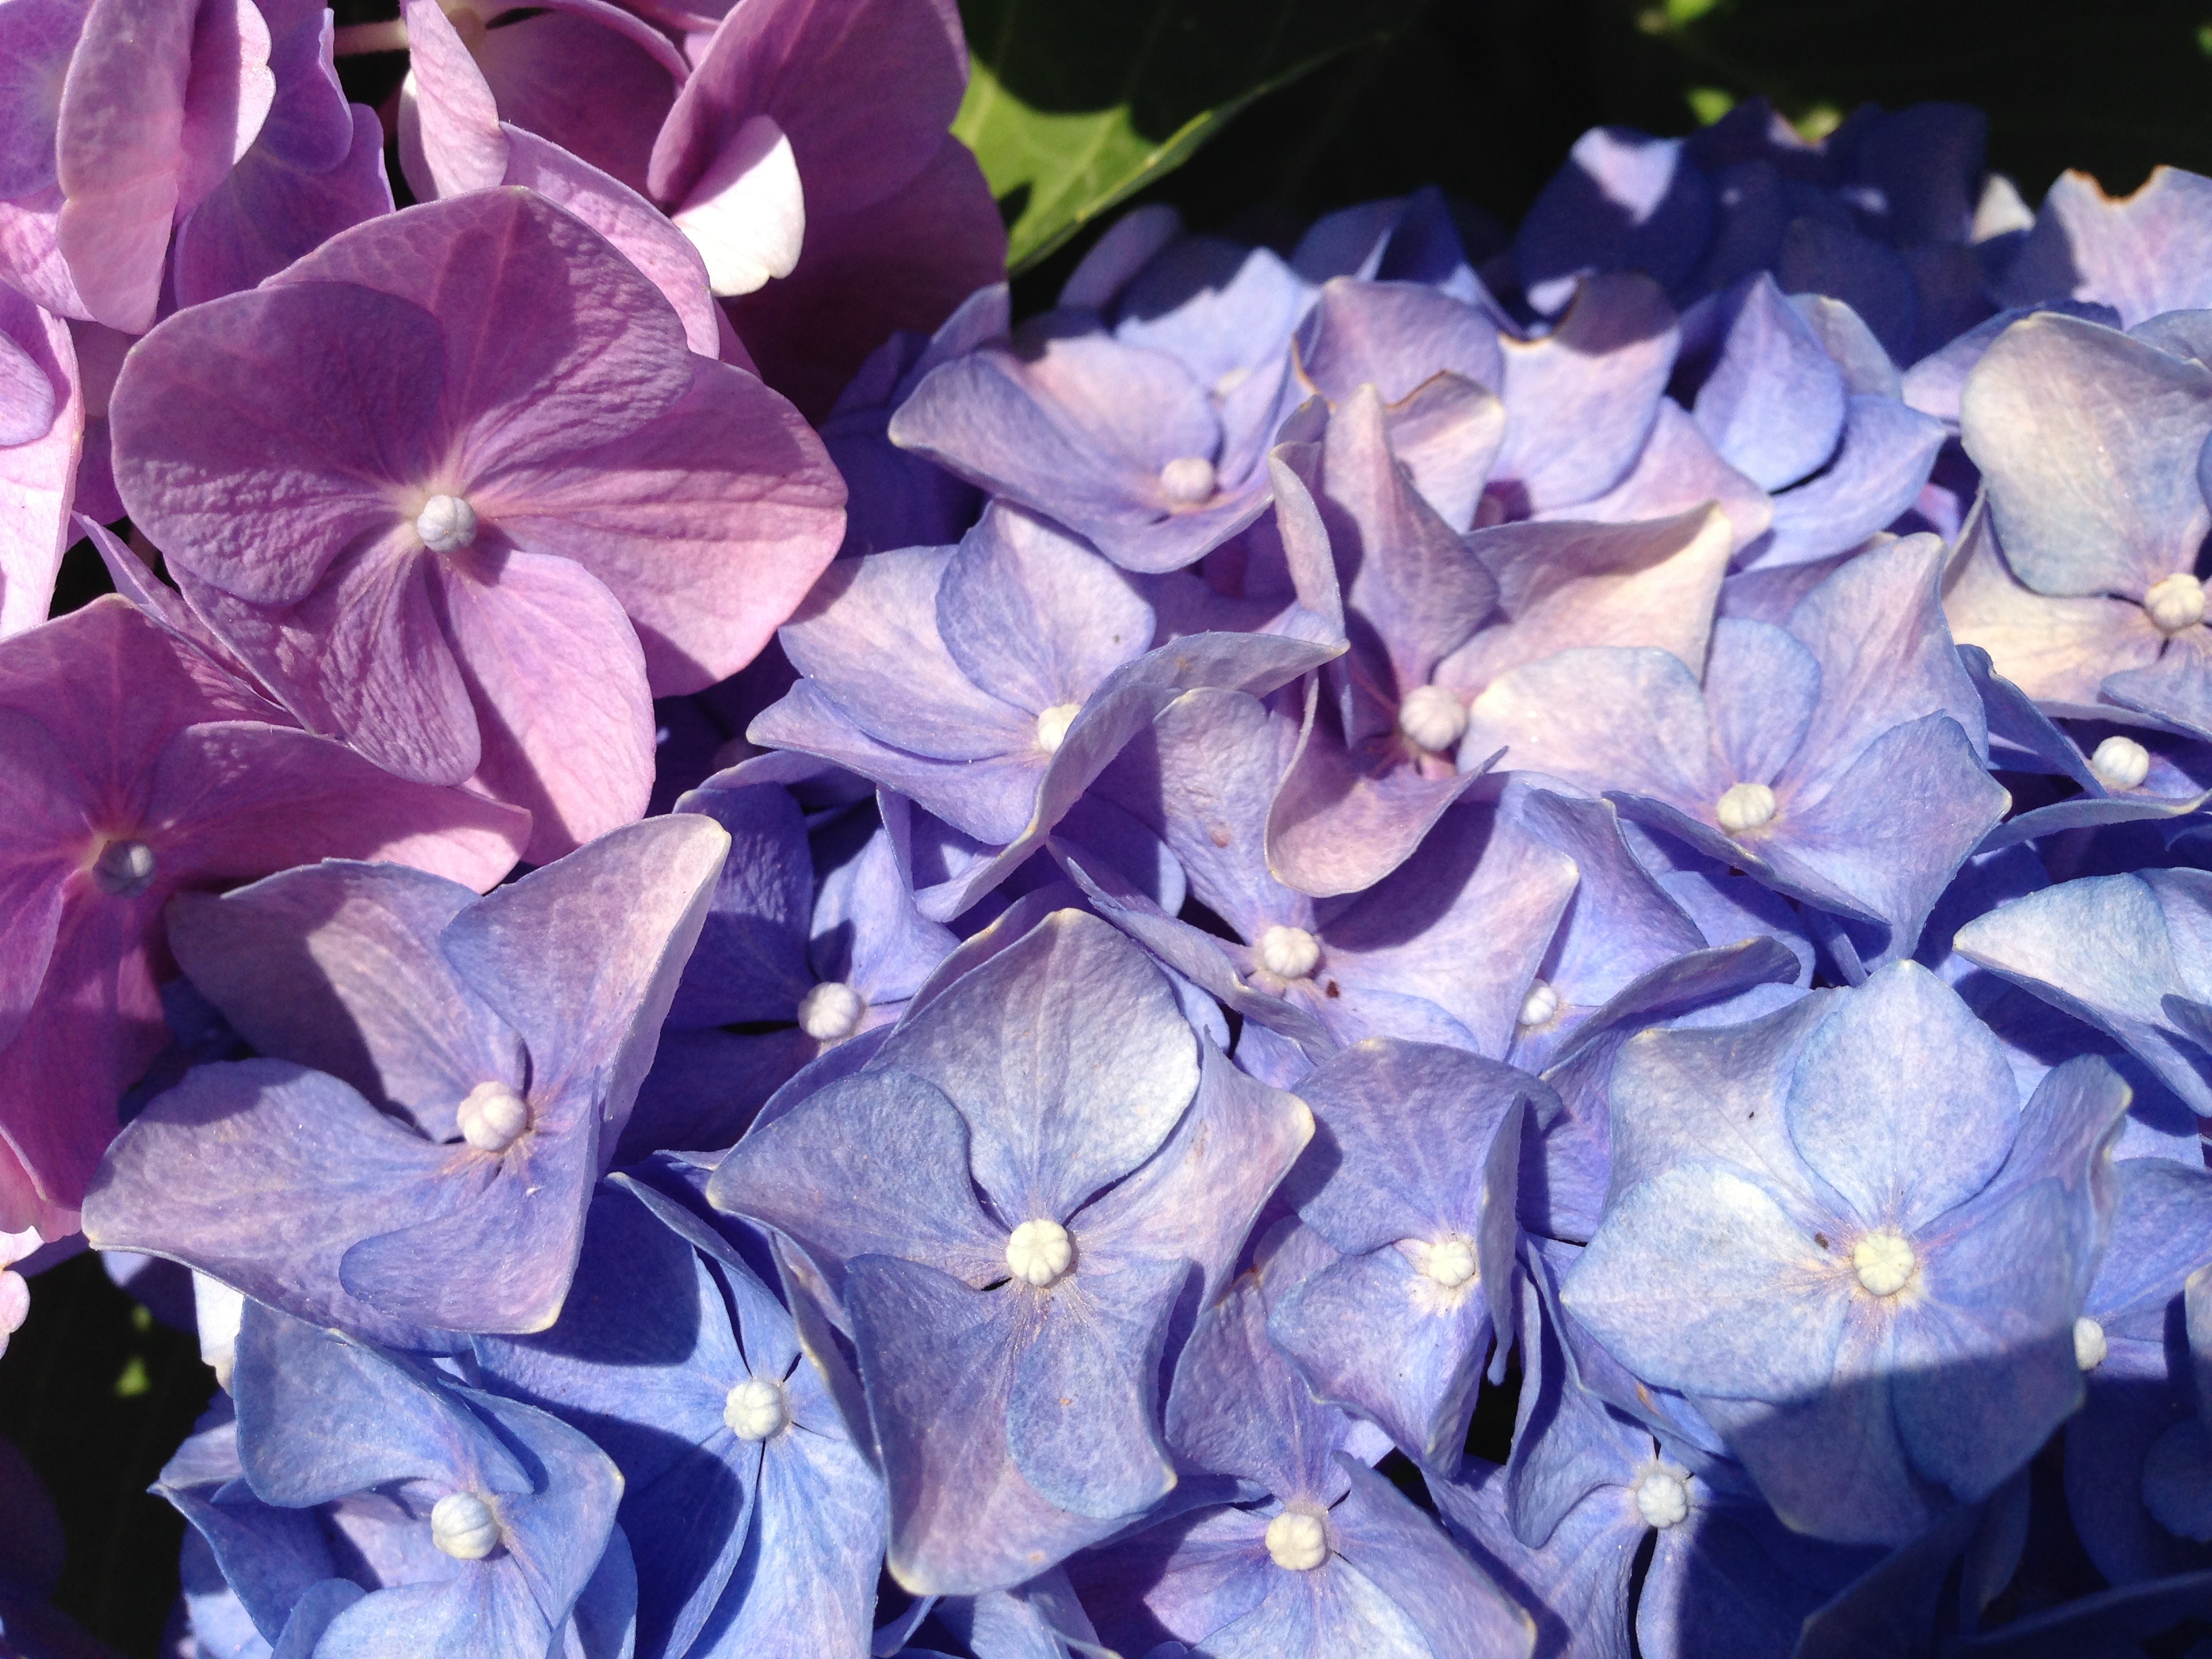
plant, flower, petal, flora, hydrangea, violet, flowering plant, hydrangeaceae, color purple, cornales, land plant